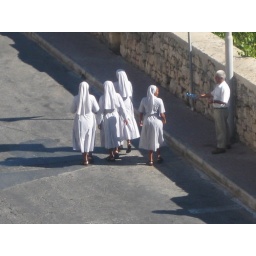
A group of nuns walking down the street in Mellieha, Malta